Main Library (Columbus, Ohio)

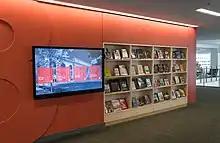
Third floor discovery board

The Main Library is open seven days per week. Services offered include wireless internet, public computers and tablets, and discovery boards (consoles that aid in navigating the library and learning about it). Activities for children include children's book narrations, a reading practice area, a homework help center, a study center for teens, and a media lab. Historical and genealogical services include access to 70,000 books, records, and other materials, as well as a discovery board that highlights newly digitized materials and historic areas of Columbus.